Helen Liang Memorial Secondary School (Shatin)

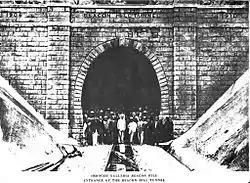
Photograph of the Beacon Hill Tunnel completed in 1910

Before the merger of the Chinese University of Hong Kong in 1963, the United College temporarily borrowed half of the Po Hing Fong building of Helen Liang Memorial Primary School as their campus from 1961 to 1962 (the then president was Dr. Ling Daoyang).